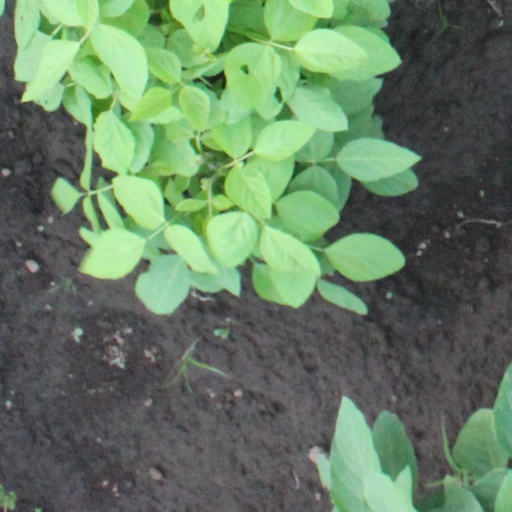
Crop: soybean